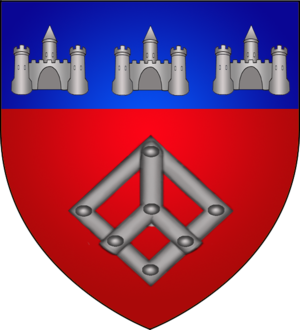
Tuntange
Tuntanges våben
Tuntange er en kommune og et byområde i storhertugdømmet Luxembourg. Kommunen, som har et areal på 18,74 km², ligger i kantonen Mersch i distriktet Luxembourg. I 2005 havde kommunen 1.064 indbyggere.